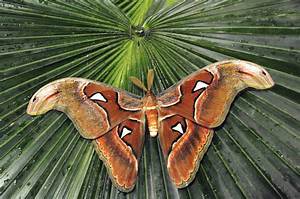
Label: butterfly